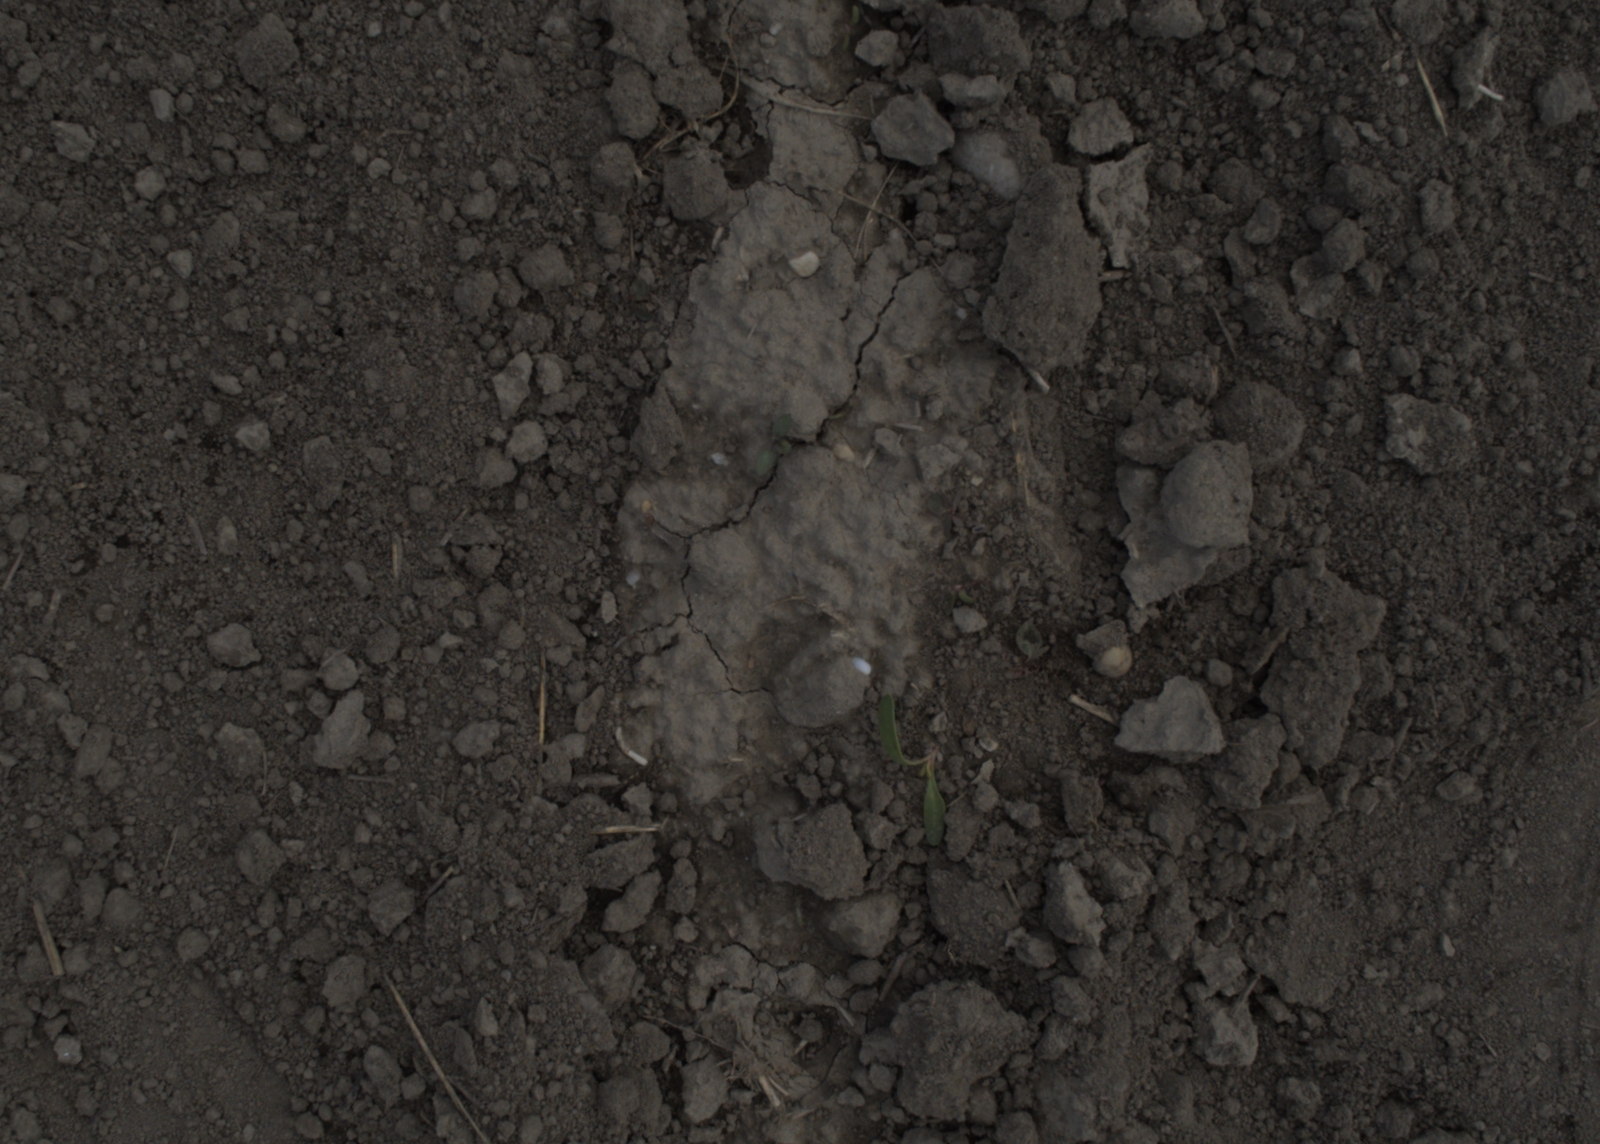
Capture date: 28.05.2021 10:11:31
Weather: mixed
Wind: medium
Seeding date: 27.04.2021
Plant canopy height (mm): 1018